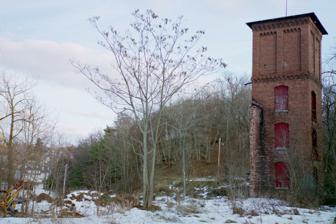
Building: Hop-o'-Nose Knitting Mill
Country: United States of America
Year built: 1881
United States historic place Hop-O-Nose Knitting Mill U.S. National Register of Historic Places Hop-o'-Nose Knitting Mill site Show map of New York Show map of the United States Location Catskill, New York Coordinates 42°12′46″N 73°52′1″W / 42.21278°N 73.86694°W / 42.21278; -73.86694 Built 1881 Architectural style Romanesque NRHP reference No. 95000959 Added to NRHP August 10, 1995 The Hop-o'-Nose Knitting Mill was a structure representative of the industrial history of Catskill, New York in the nineteenth century.  The mill was built by Wolfe Bros., carpenters, and Mull & Fromer, Masons and Builders , in 1881 at 130 West Main Street.  West Main Street is located on the western side of Catskill Creek, while East Main Street is on the eastern side of the creek.  The mill was named to the National Register of Historic Places in 1995 as Hop-O-Nose Knitting Mill .  It has since been demolished, with the exception of the tower, which remains overlooking a lot full of brick demolition debris. References